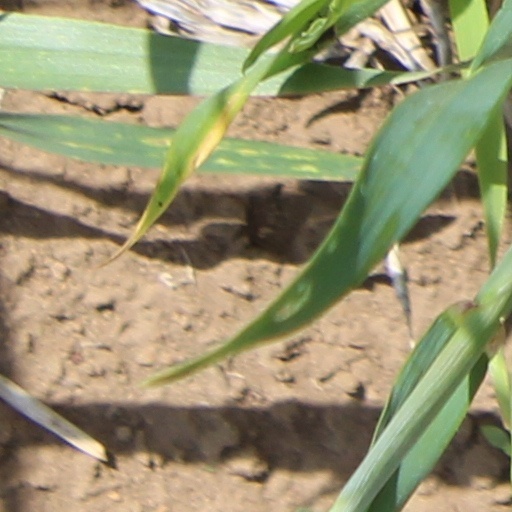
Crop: wheat